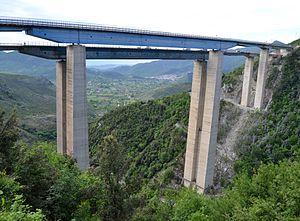
Cette liste de ponts d'Italie a pour vocation de présenter une liste de ponts remarquables d'Italie, tant par leurs caractéristiques dimensionnelles, que par leur intérêt architectural ou historique.
Le viaduc Rago est un pont autoroutier de l'autostrada del Mediterraneo situé à proximité de Morano Calabro, dans le nord de la province de Cosenza, en Calabre.
L'autoroute italienne A2, également autoroute de la Méditerranée, longue de 442,2 km, relie Salerne et la région de Naples à Reggio de Calabre, à l'extrême pointe de la péninsule italienne.